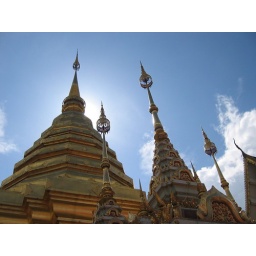
Blye sky and golden roof. Temple in Chiangmai